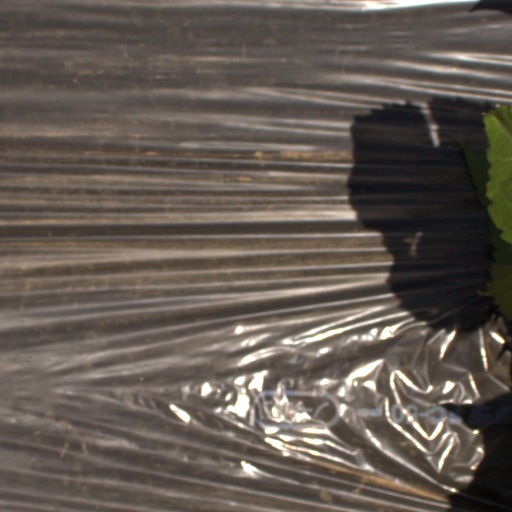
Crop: Jerusalem artichoke